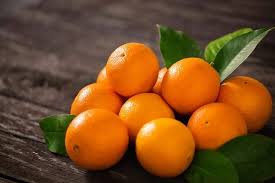
Label: Orange